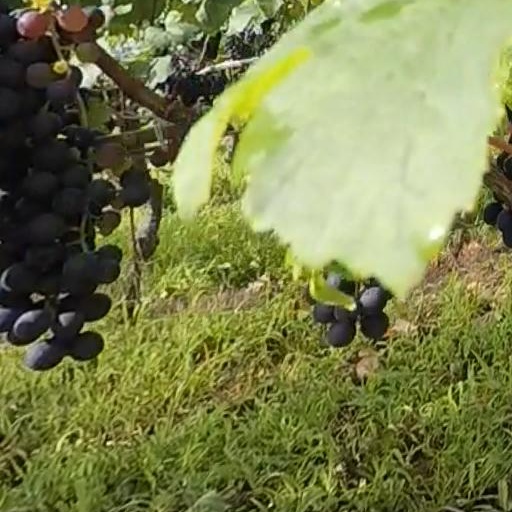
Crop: grape